Battle of Midway

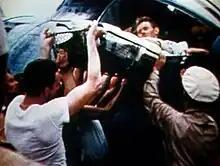
A rescued U.S. aviator on Midway

In accordance with Yamamoto's orders for Operation MI, Nagumo had kept half of his aircraft in reserve, comprising two squadrons each of dive bombers and torpedo bombers. The dive bombers were as yet unarmed (this was doctrinal: dive bombers were to be armed on the flight deck). The torpedo bombers were armed with torpedoes should any American warships be located.